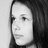
Emotion: neutral